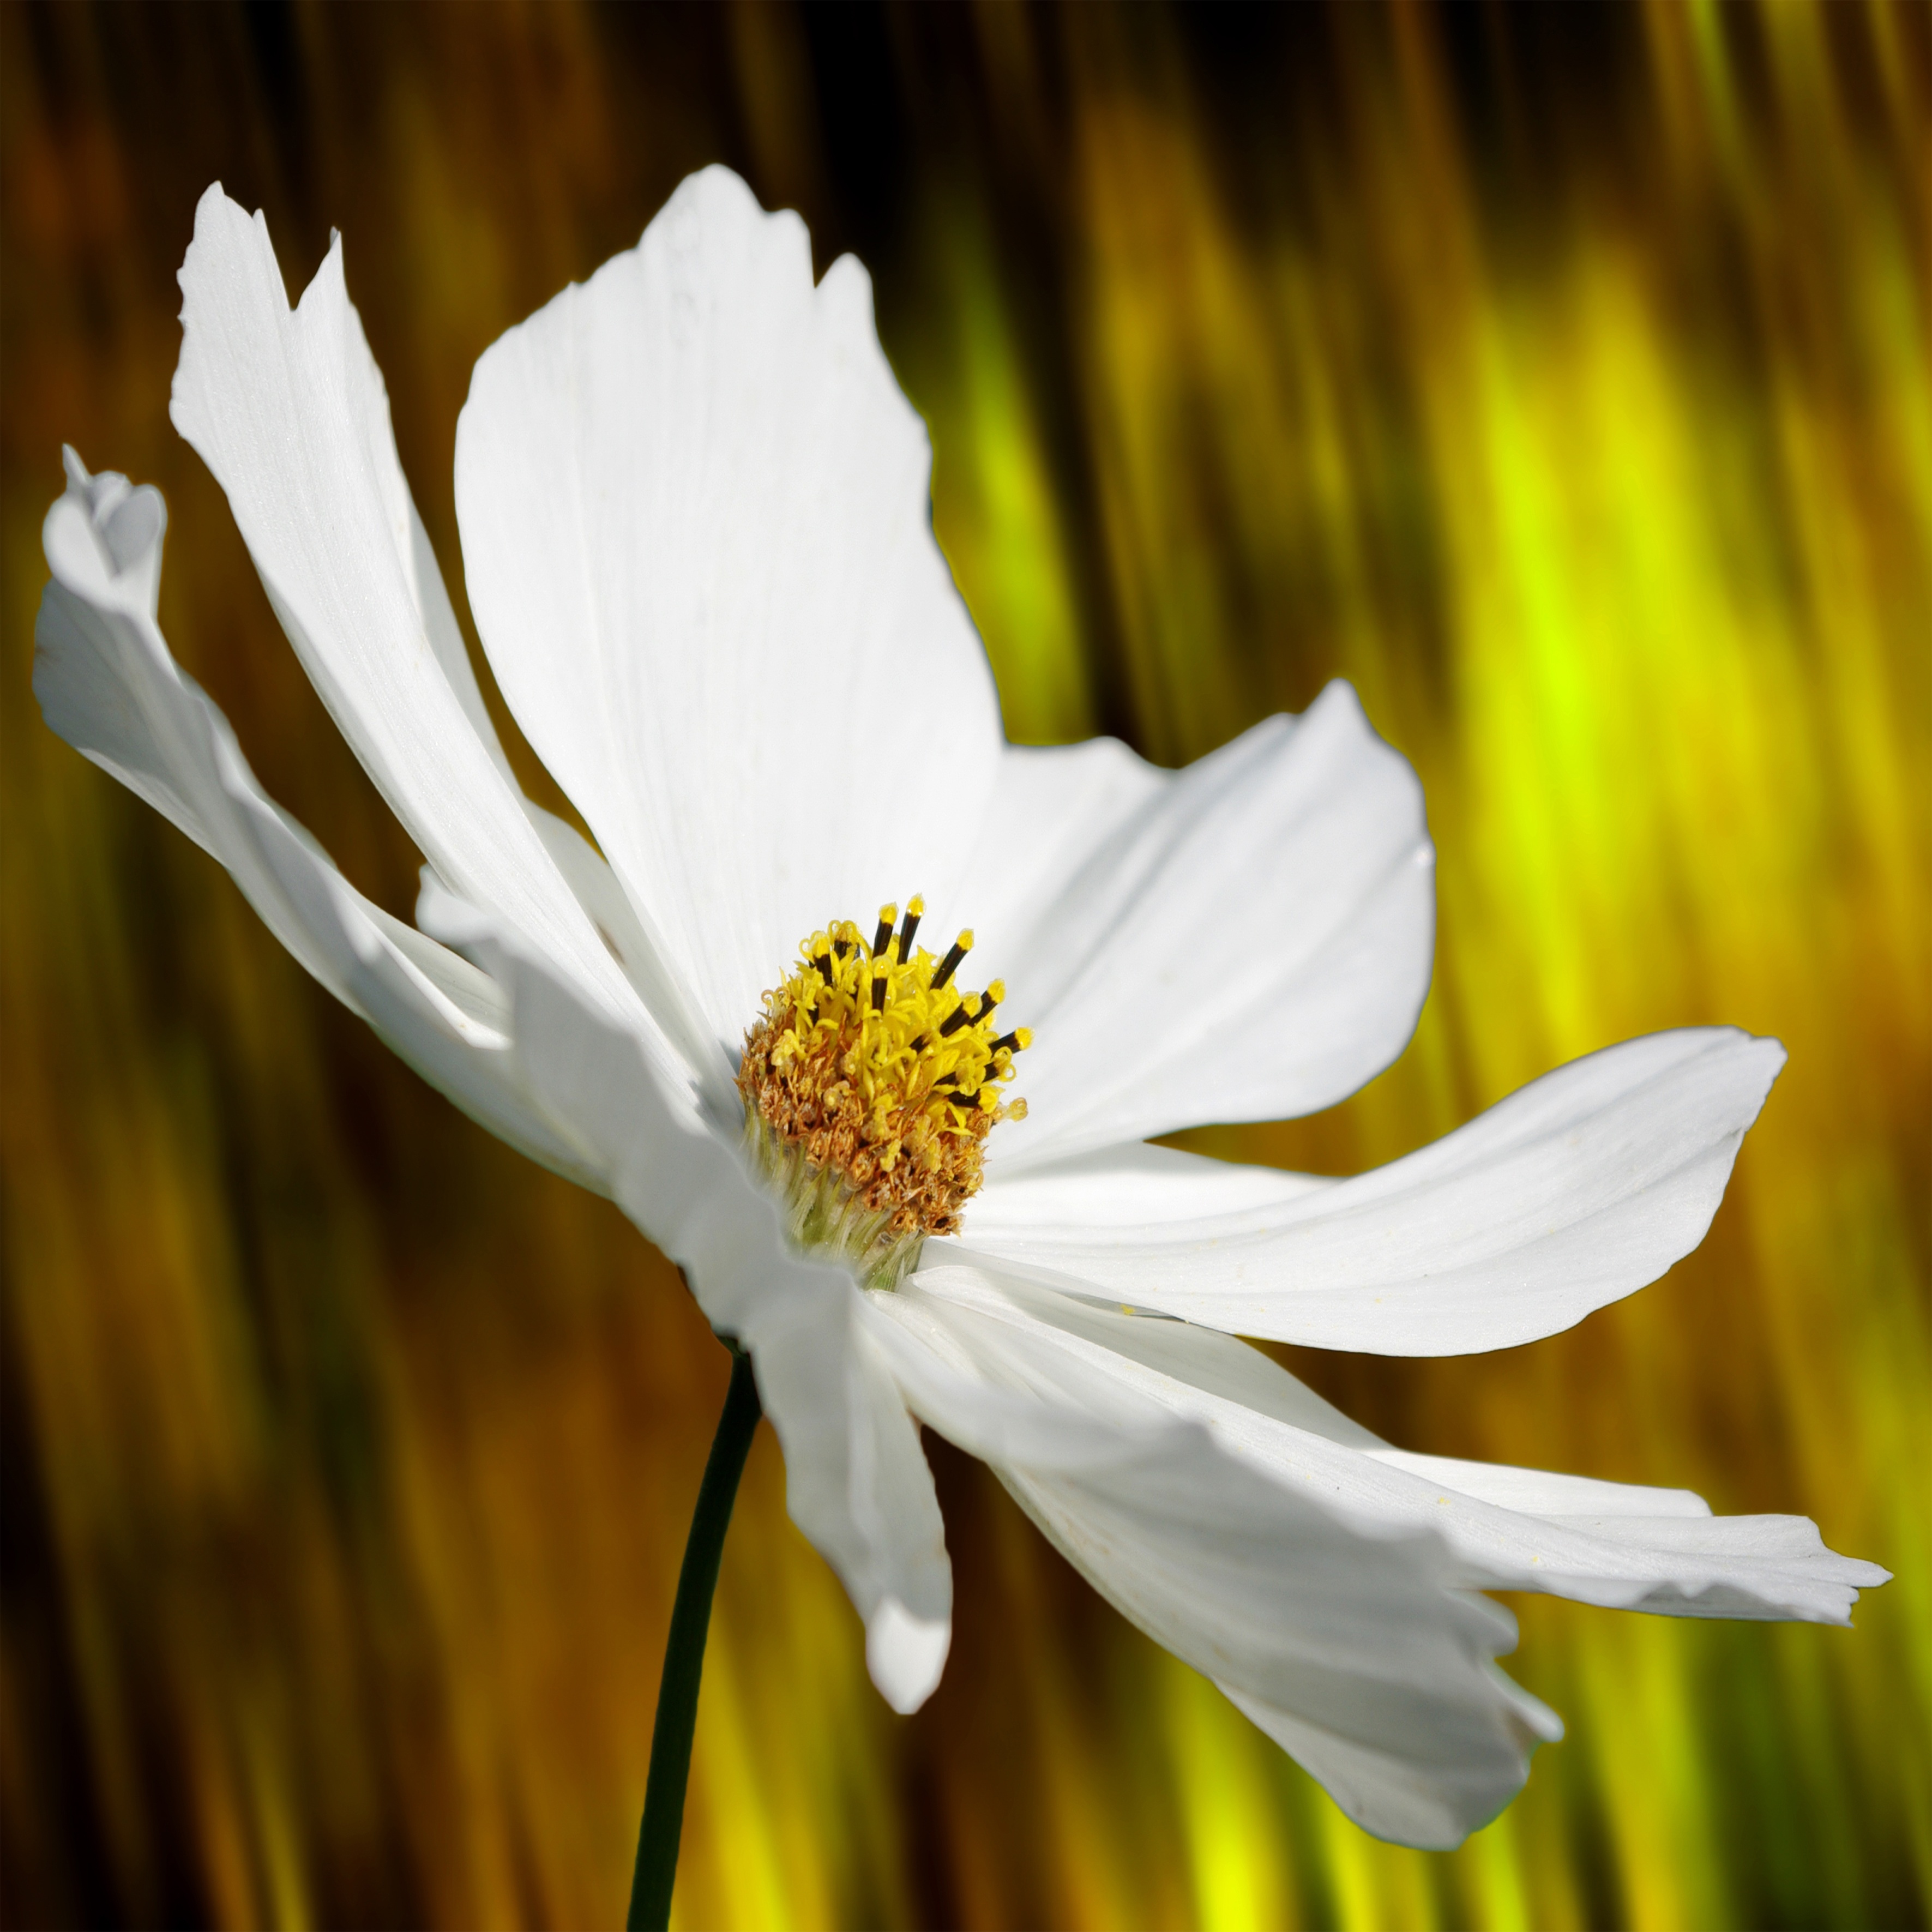
nature, blossom, plant, white, photography, meadow, sunlight, flower, petal, bloom, summer, macro, botany, yellow, garden, close, flora, wildflower, close up, seeds, beautiful, flower garden, macro photography, ornamental plant, cosmea, kosmee, flowering plant, ornamental flower, daisy family, cosmea bipinnata, plant stem, land plant